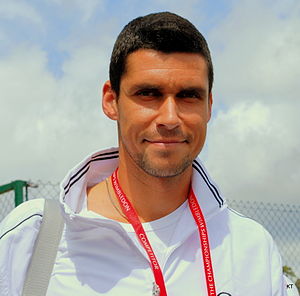
Victor Hănescu
Victor Hănescu er en rumænsk tennisspiller, der blev professionel i år 2000. Han har igennem sin karriere vundet én single- og én doubletitel, og hans højeste placering på ATP's verdensrangliste er en 26. plads, som han opnåede i juli 2009.